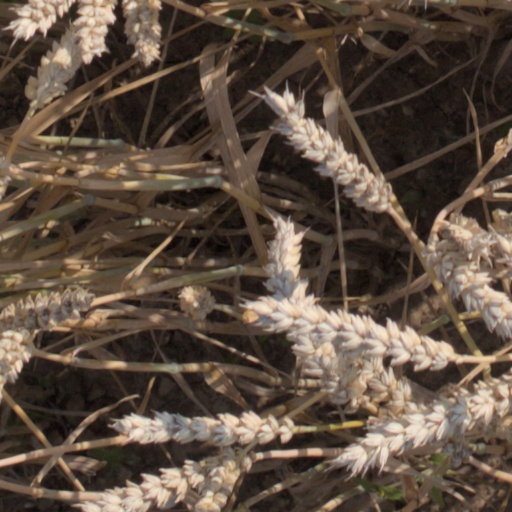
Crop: wheat